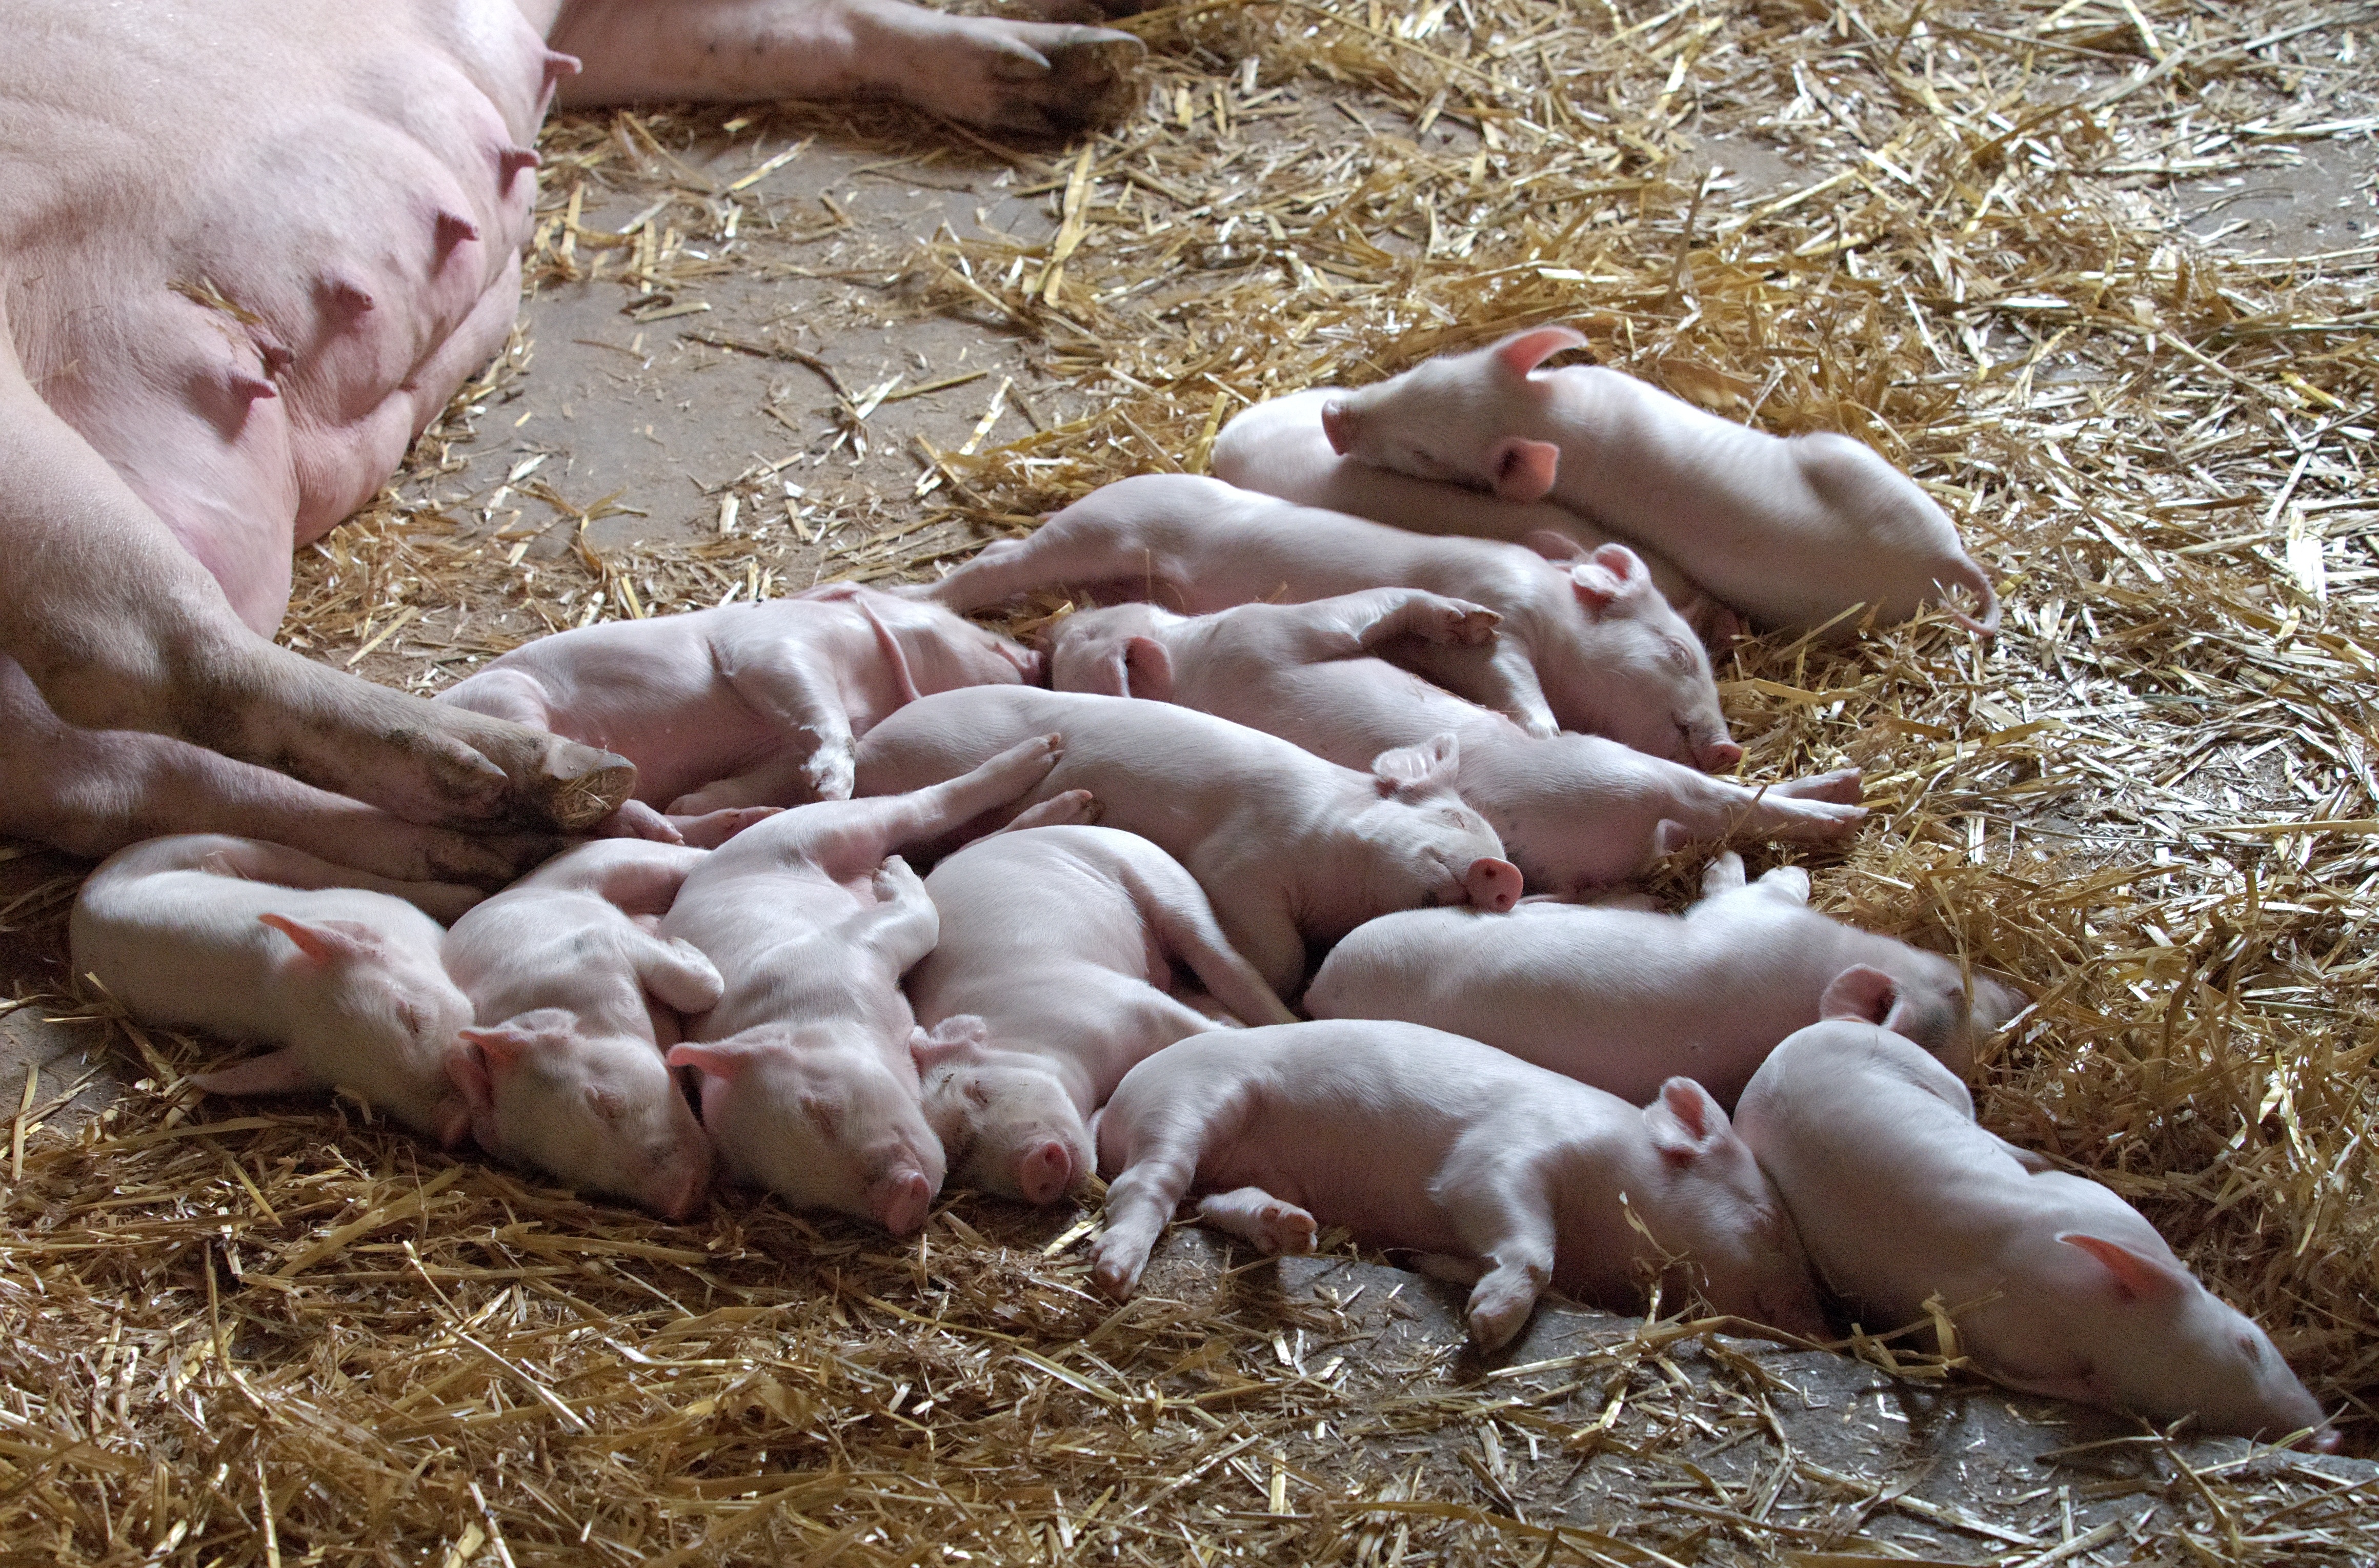
hay, farm, barn, animal, cute, young, farming, sleeping, livestock, peaceful, mammal, pork, sibling, stable, product, hog, family, sleep, piglet, sow, mother, litter, pig, tired, domestic, population, adorable, swine, udder, offspring, breed, organic, breeding, sister, brother, generation, doze, brood, exhausted, omnivorous, procreation, husbandry, dozing, oblivious, quite, domestic pig, pig like mammal